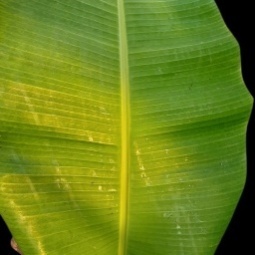
Label: Healthy